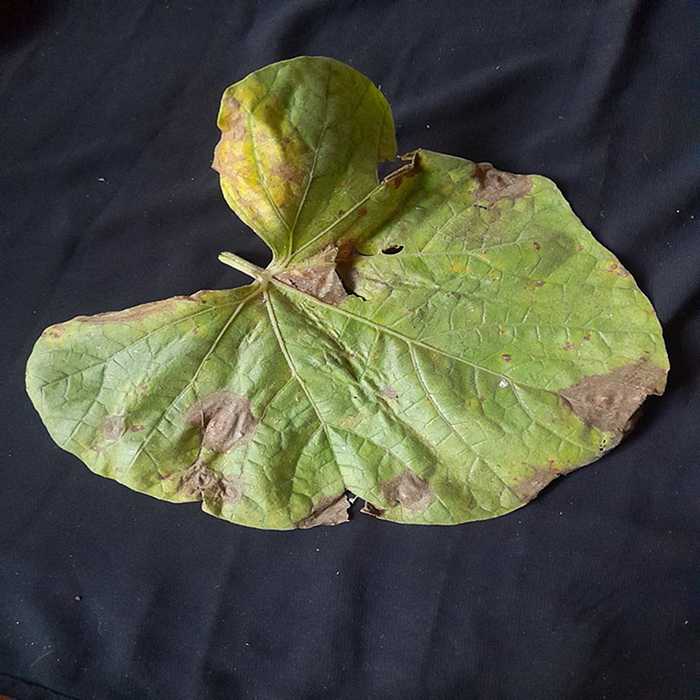
Plant: Bottle gourd
Label: Downey mildew